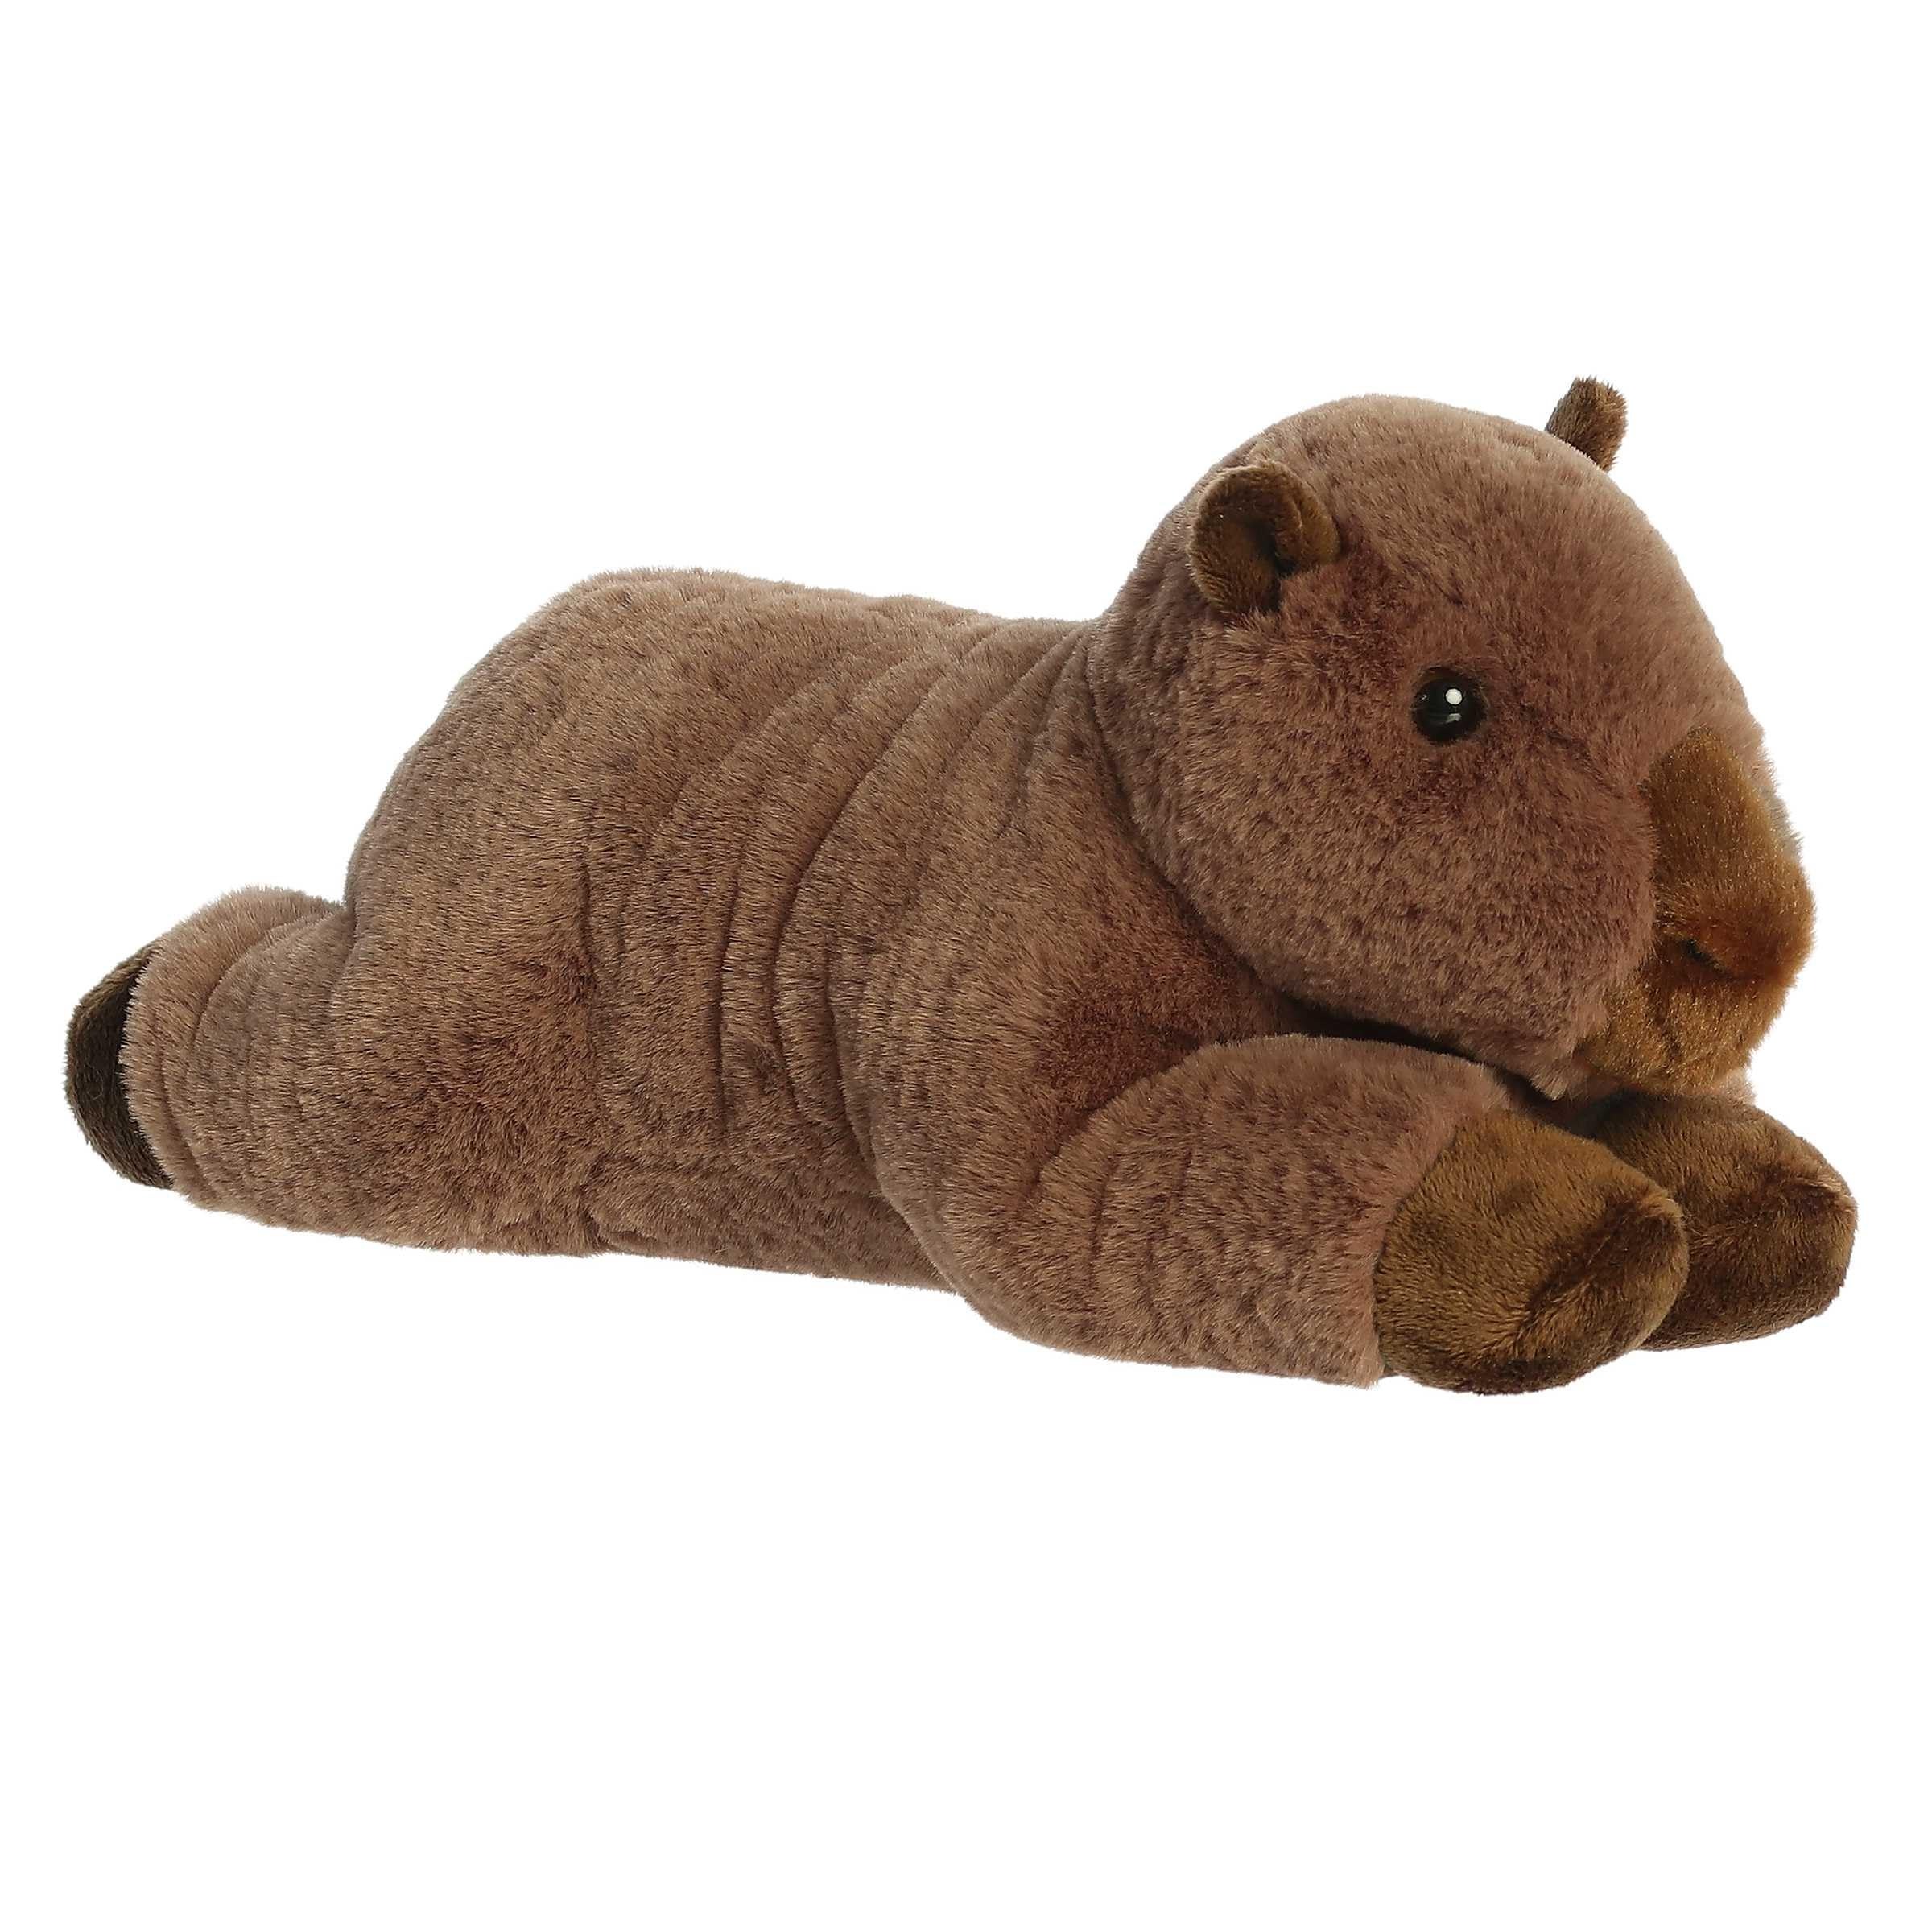
Item Name: Aurora® Adorable Flopsie™ Capybara Stuffed Animal - Playful Ease - Timeless Companions - Brown 12 Inches
Bullet Point 1: This plush is approx. 4.5" x 12" x 5.5" in size.
Bullet Point 2: Made from the highest-quality materials so the fun never ends
Bullet Point 3: This fluffy and loveable capybara plush makes for a great cuddling partner
Bullet Point 4: Flopsies are designed to lay resting on its belly for easy, fun play
Bullet Point 5: To ensure stability and quality, this plush contains bean pellets suitable for all ages
Product Description: Discover the charm of the gentle giant with our Flopsie Capybara plush. This stuffed toy brings a touch of the wild into your home with its realistic design and soft, huggable body. Perfect for animal lovers and collectors, it's a unique addition to any plush collection. This friendly capybara is waiting to be part of your family and provide endless cuddles and smiles.<br><br>Established in 1981, Aurora World is a renowned global leader in plush toys and high-quality gift products. They offer a wide range of branded and licensed products for both children and adults, distributed through various retailers worldwide. With over 35 years of experience, we have helped spark imaginations through our diverse line of plush toys. In recent years, Aurora World has made a significant move towards eco-friendly practices. Utilizing recycled materials they have made triumph in reducing their environmental impact. Their ultimate goal remains to bring smiles to people around the world while contributing to a greener future.
Value: 1.0
Unit: Count

Price: 20.855